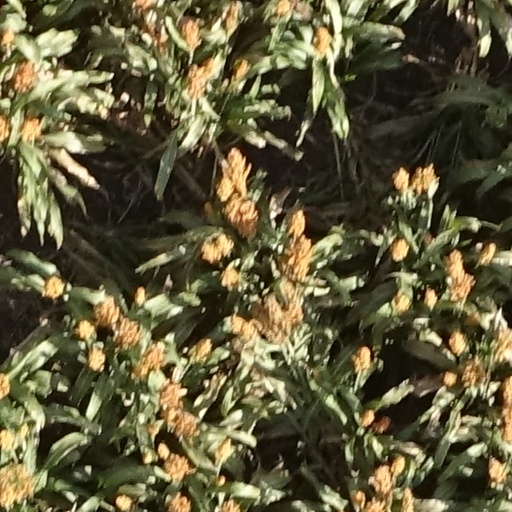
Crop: sorghum